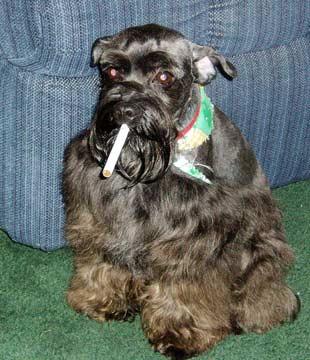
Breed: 220-n000053-standard_schnauzer